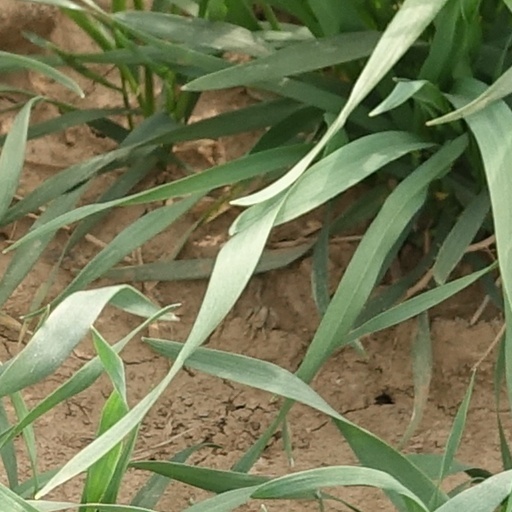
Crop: wheat